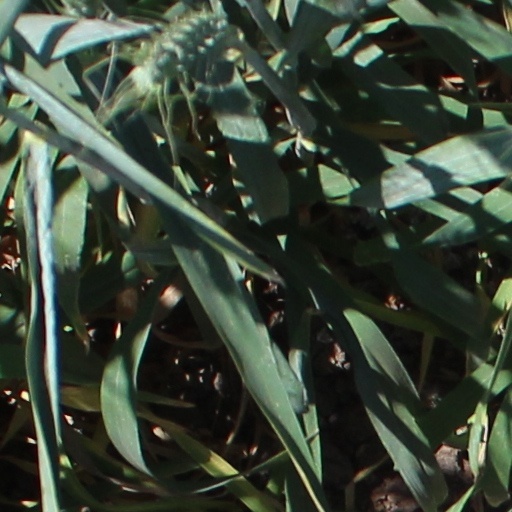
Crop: wheat